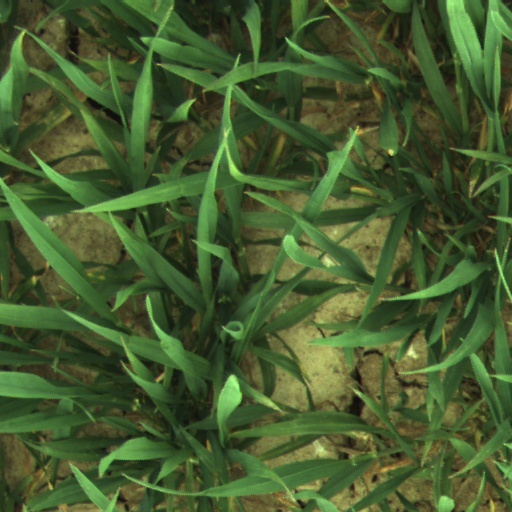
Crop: wheat